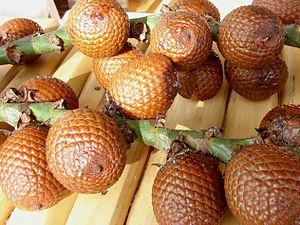
Mauritia est un genre de la famille des Arecaceae comprenant des espèces natives de la partie Nord de l'Amérique du Sud.